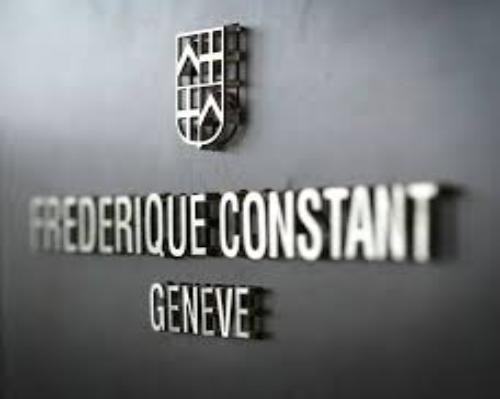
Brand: frederique constant
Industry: Electronic